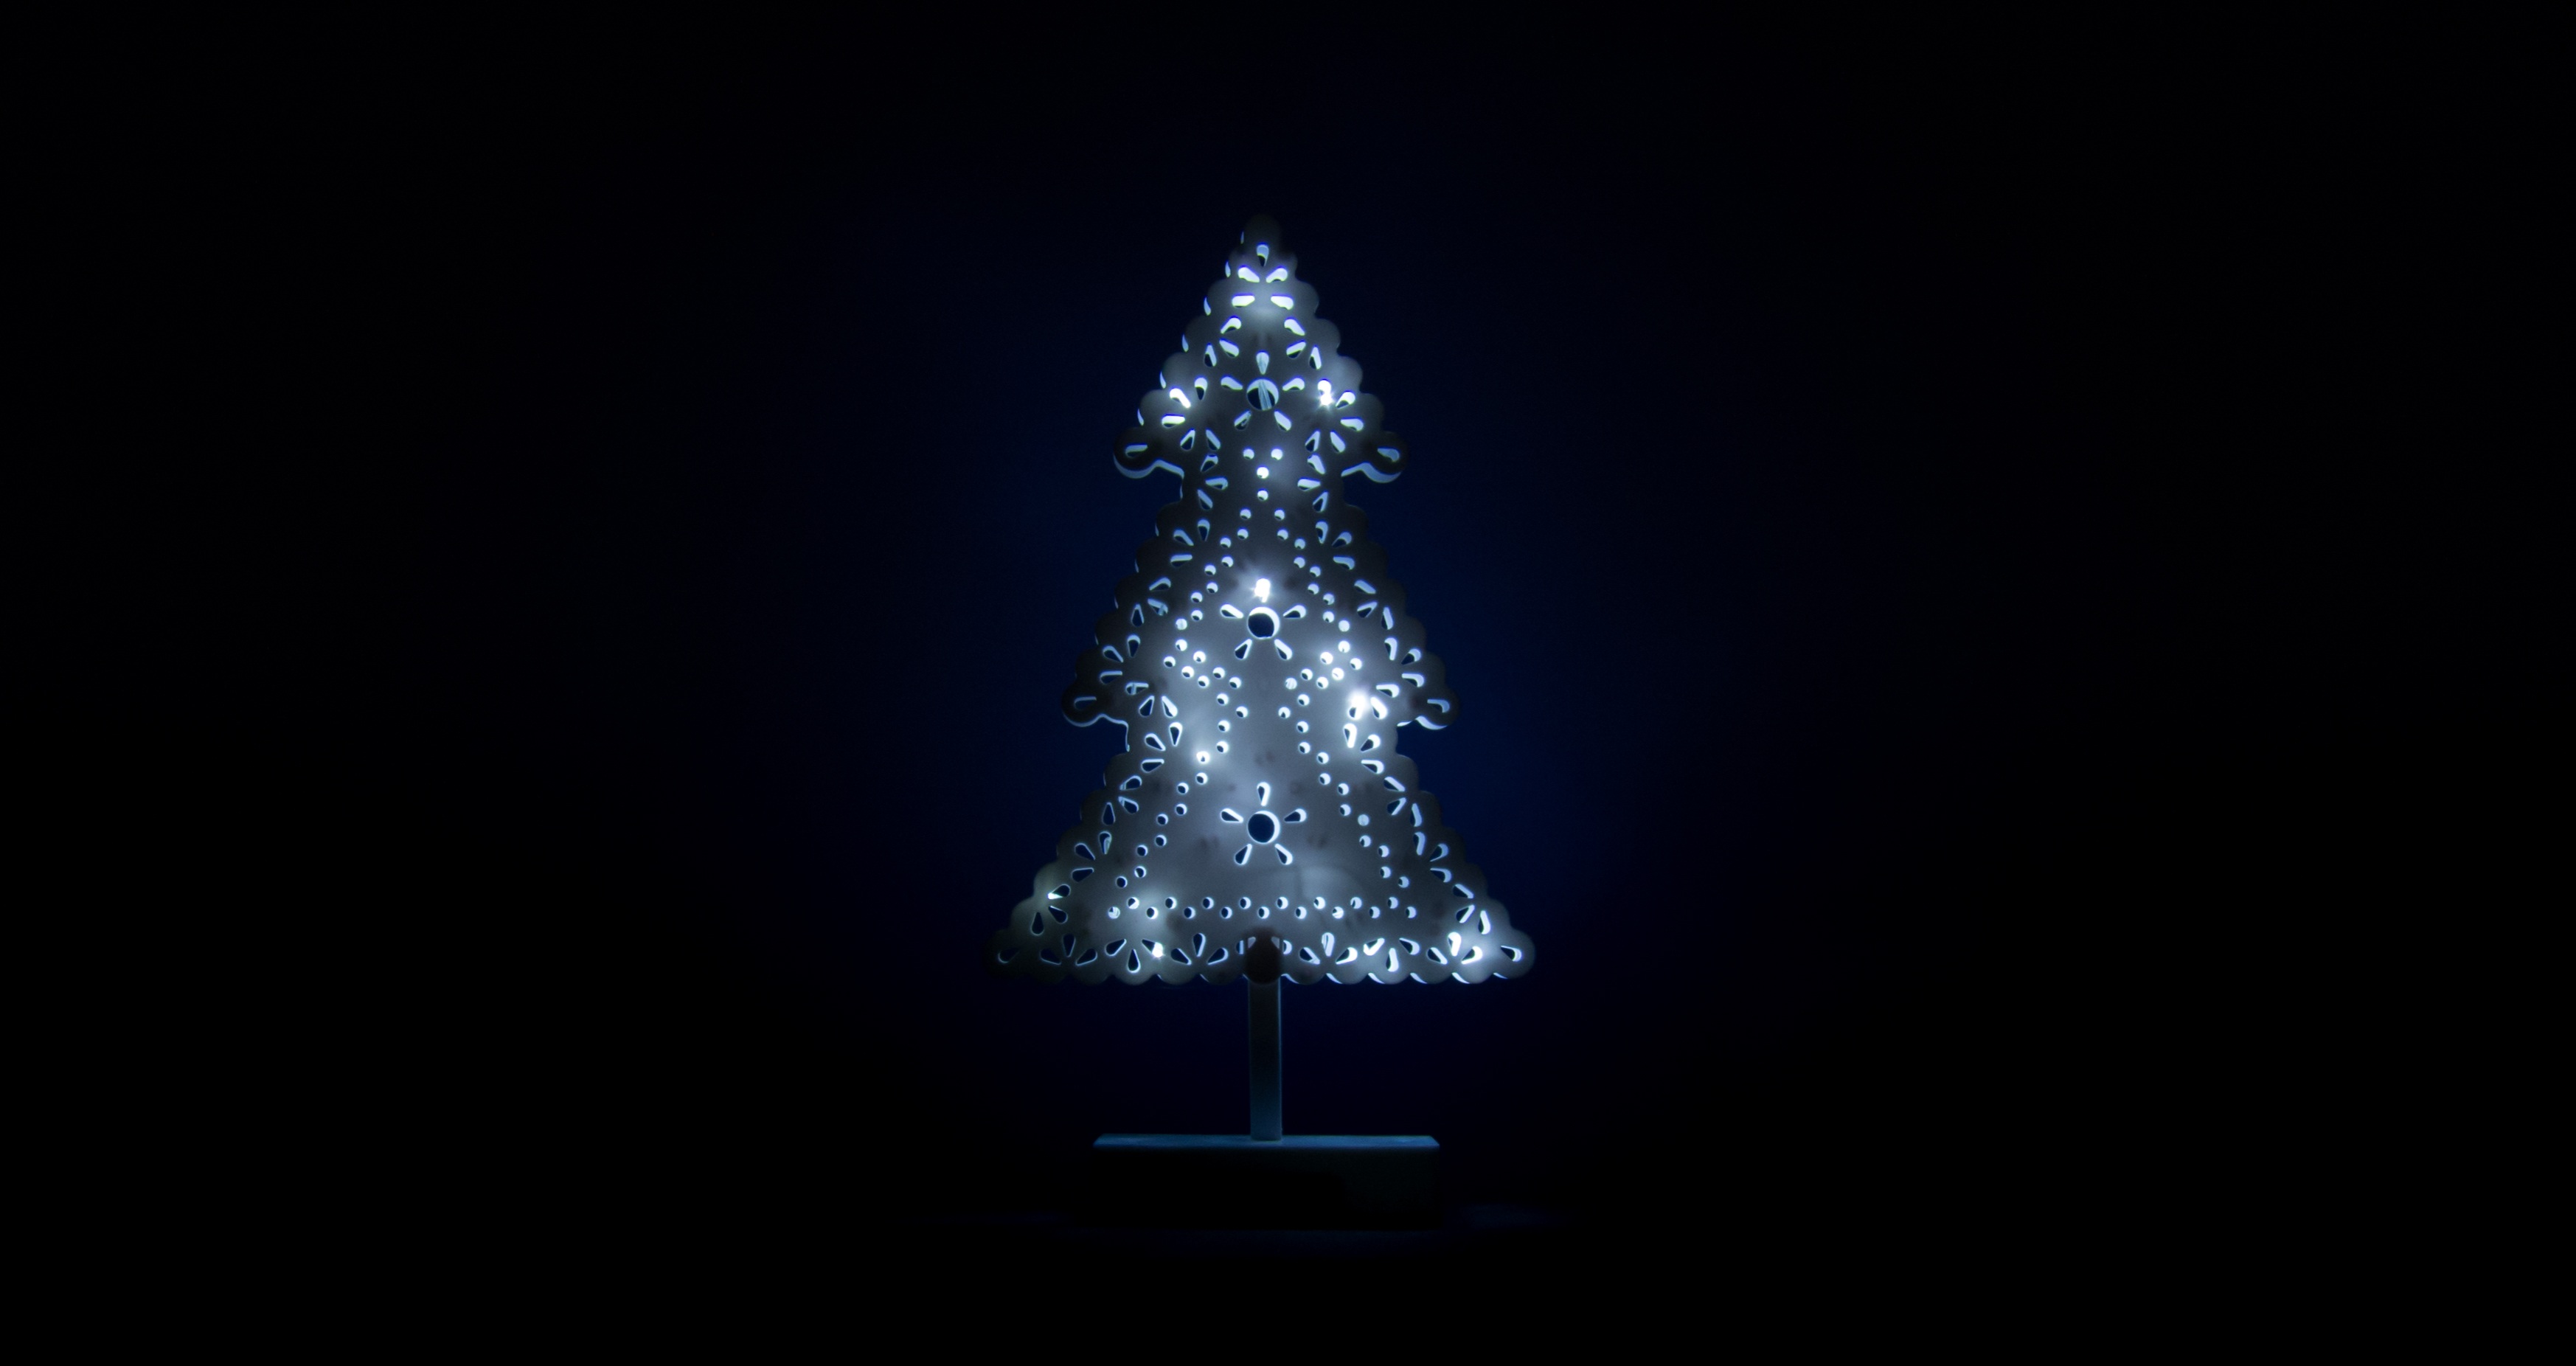
light, white, night, glow, darkness, blue, christmas, lighting, christmas tree, christmas decoration, gradient, holidays, the background, christmas lights, the darkness